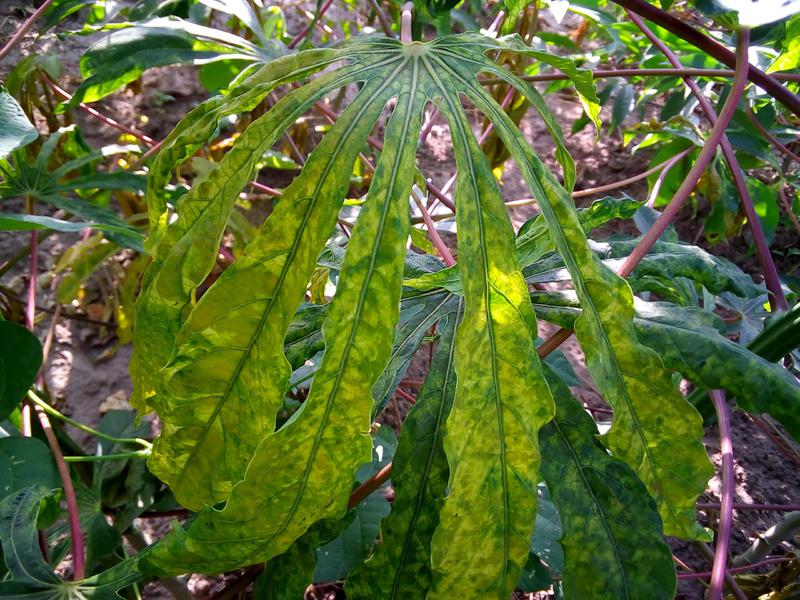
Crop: cassava
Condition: mosaic_disease